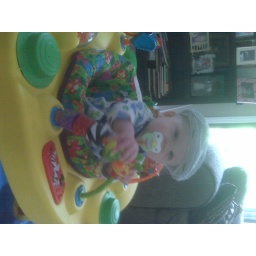
Mattias in his cute hat (thanks cousin blaze!)